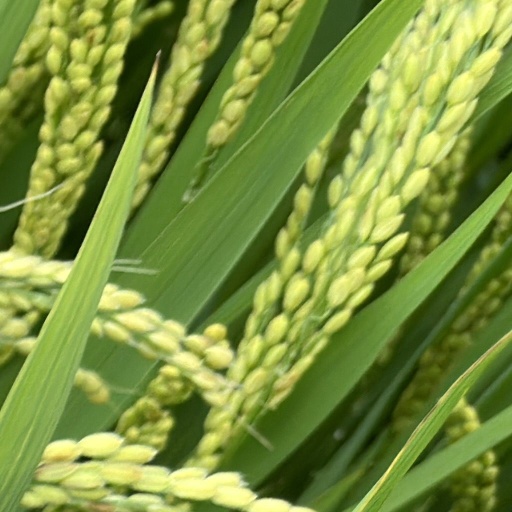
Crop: rice